South Italian ancient Greek pottery

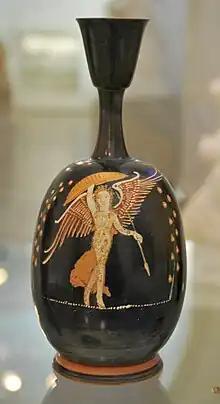
A "lekythos" Gnathia vase depicting an armed and dancing goddess Nike

South Italian is a designation for ancient Greek pottery fabricated in Magna Graecia largely during the 4th century BC. The fact that Greek Southern Italy produced its own red-figure pottery as early as the end of the 5th century BC was first established by Adolf Furtwaengler in 1893 (A.D. Trendall). Prior to that this pottery had been first designated as "Etruscan" and then as "Attic." Archaeological proof that this pottery was actually being produced in South Italy first came in 1973 when a workshop and kilns with misfirings and broken wares was first excavated at Metaponto, proving that the Amykos Painter was located there rather than in Athens (A.D. Trendall, p. 17).